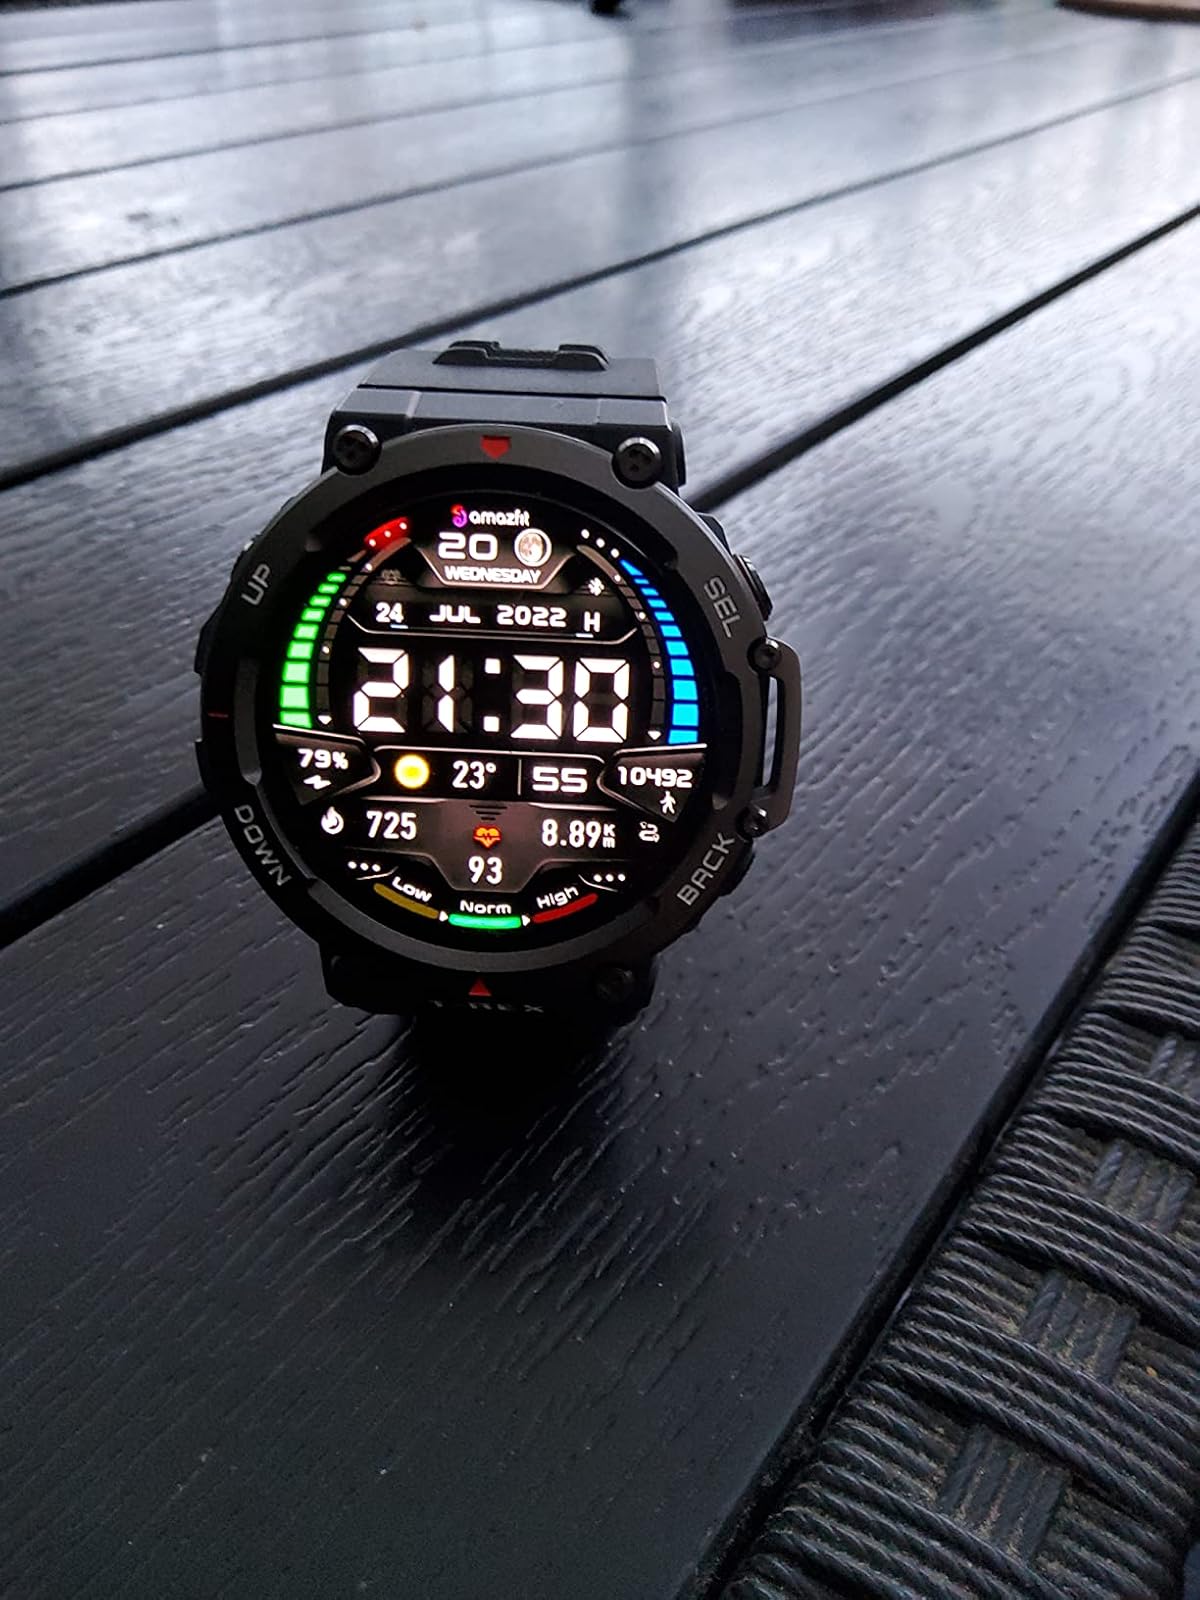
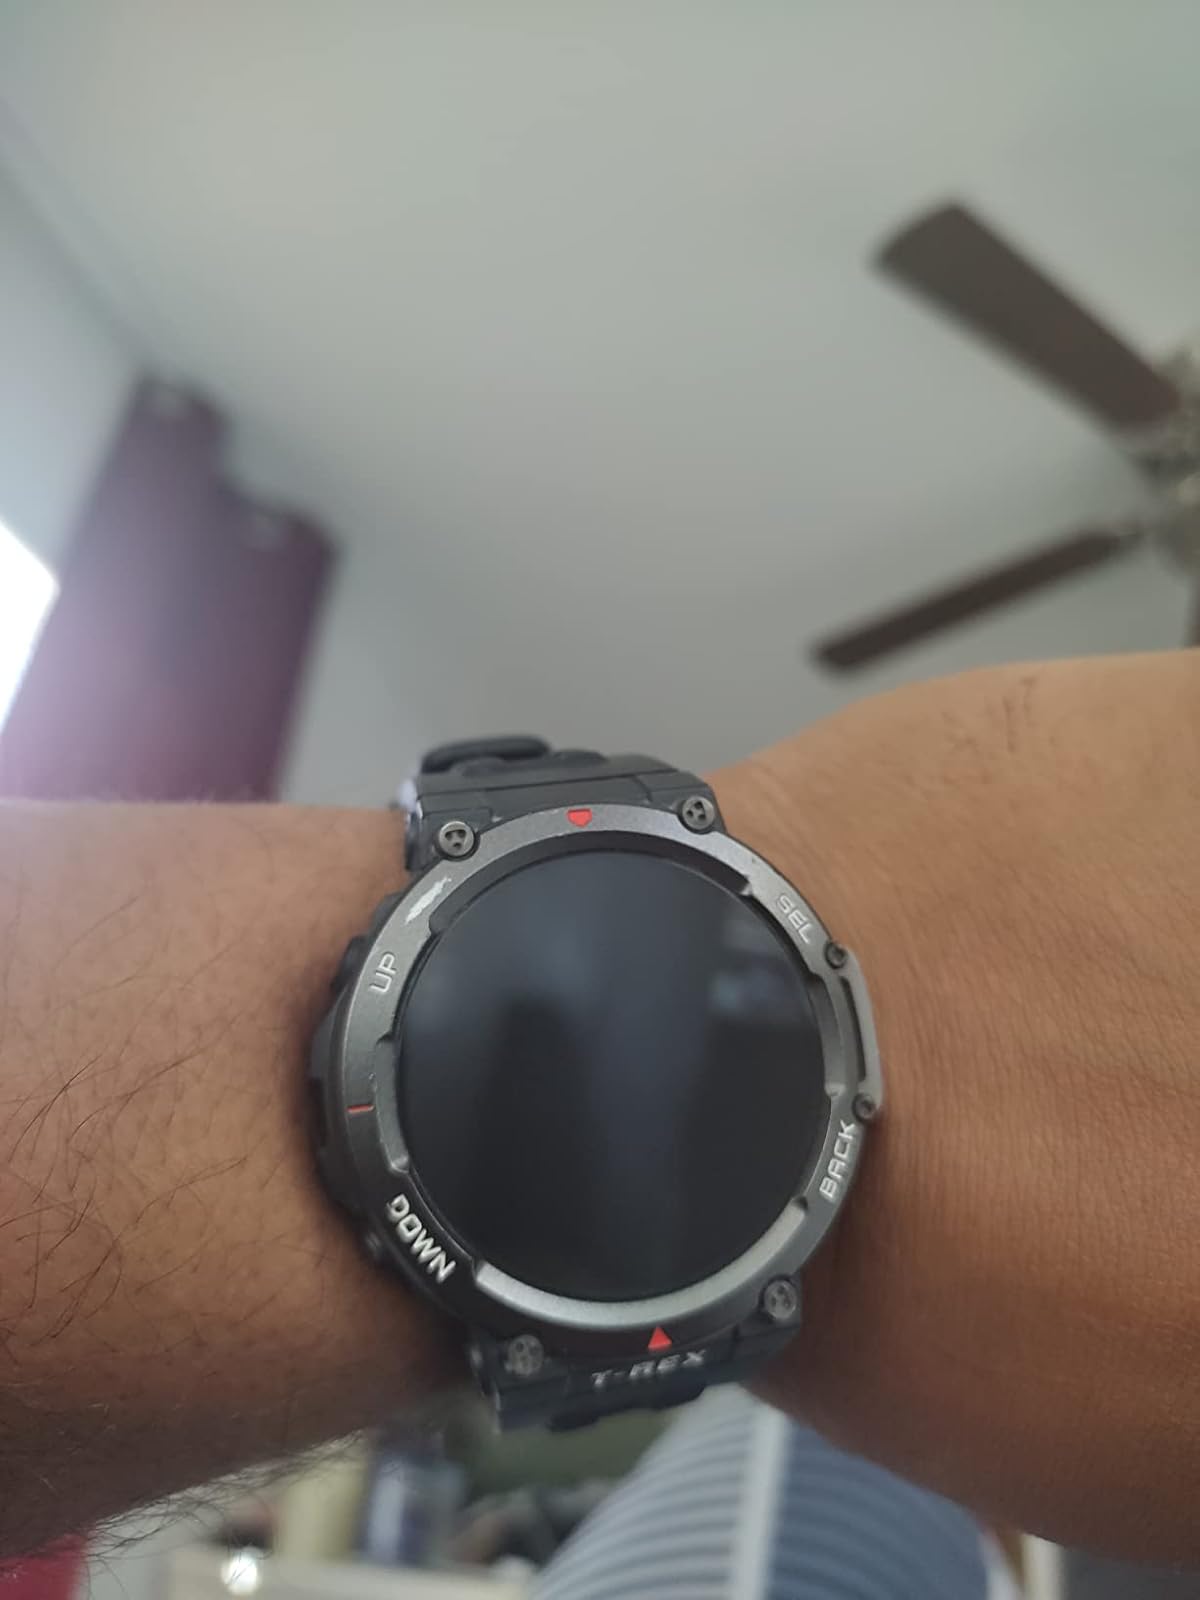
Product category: smartwatch
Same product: yes